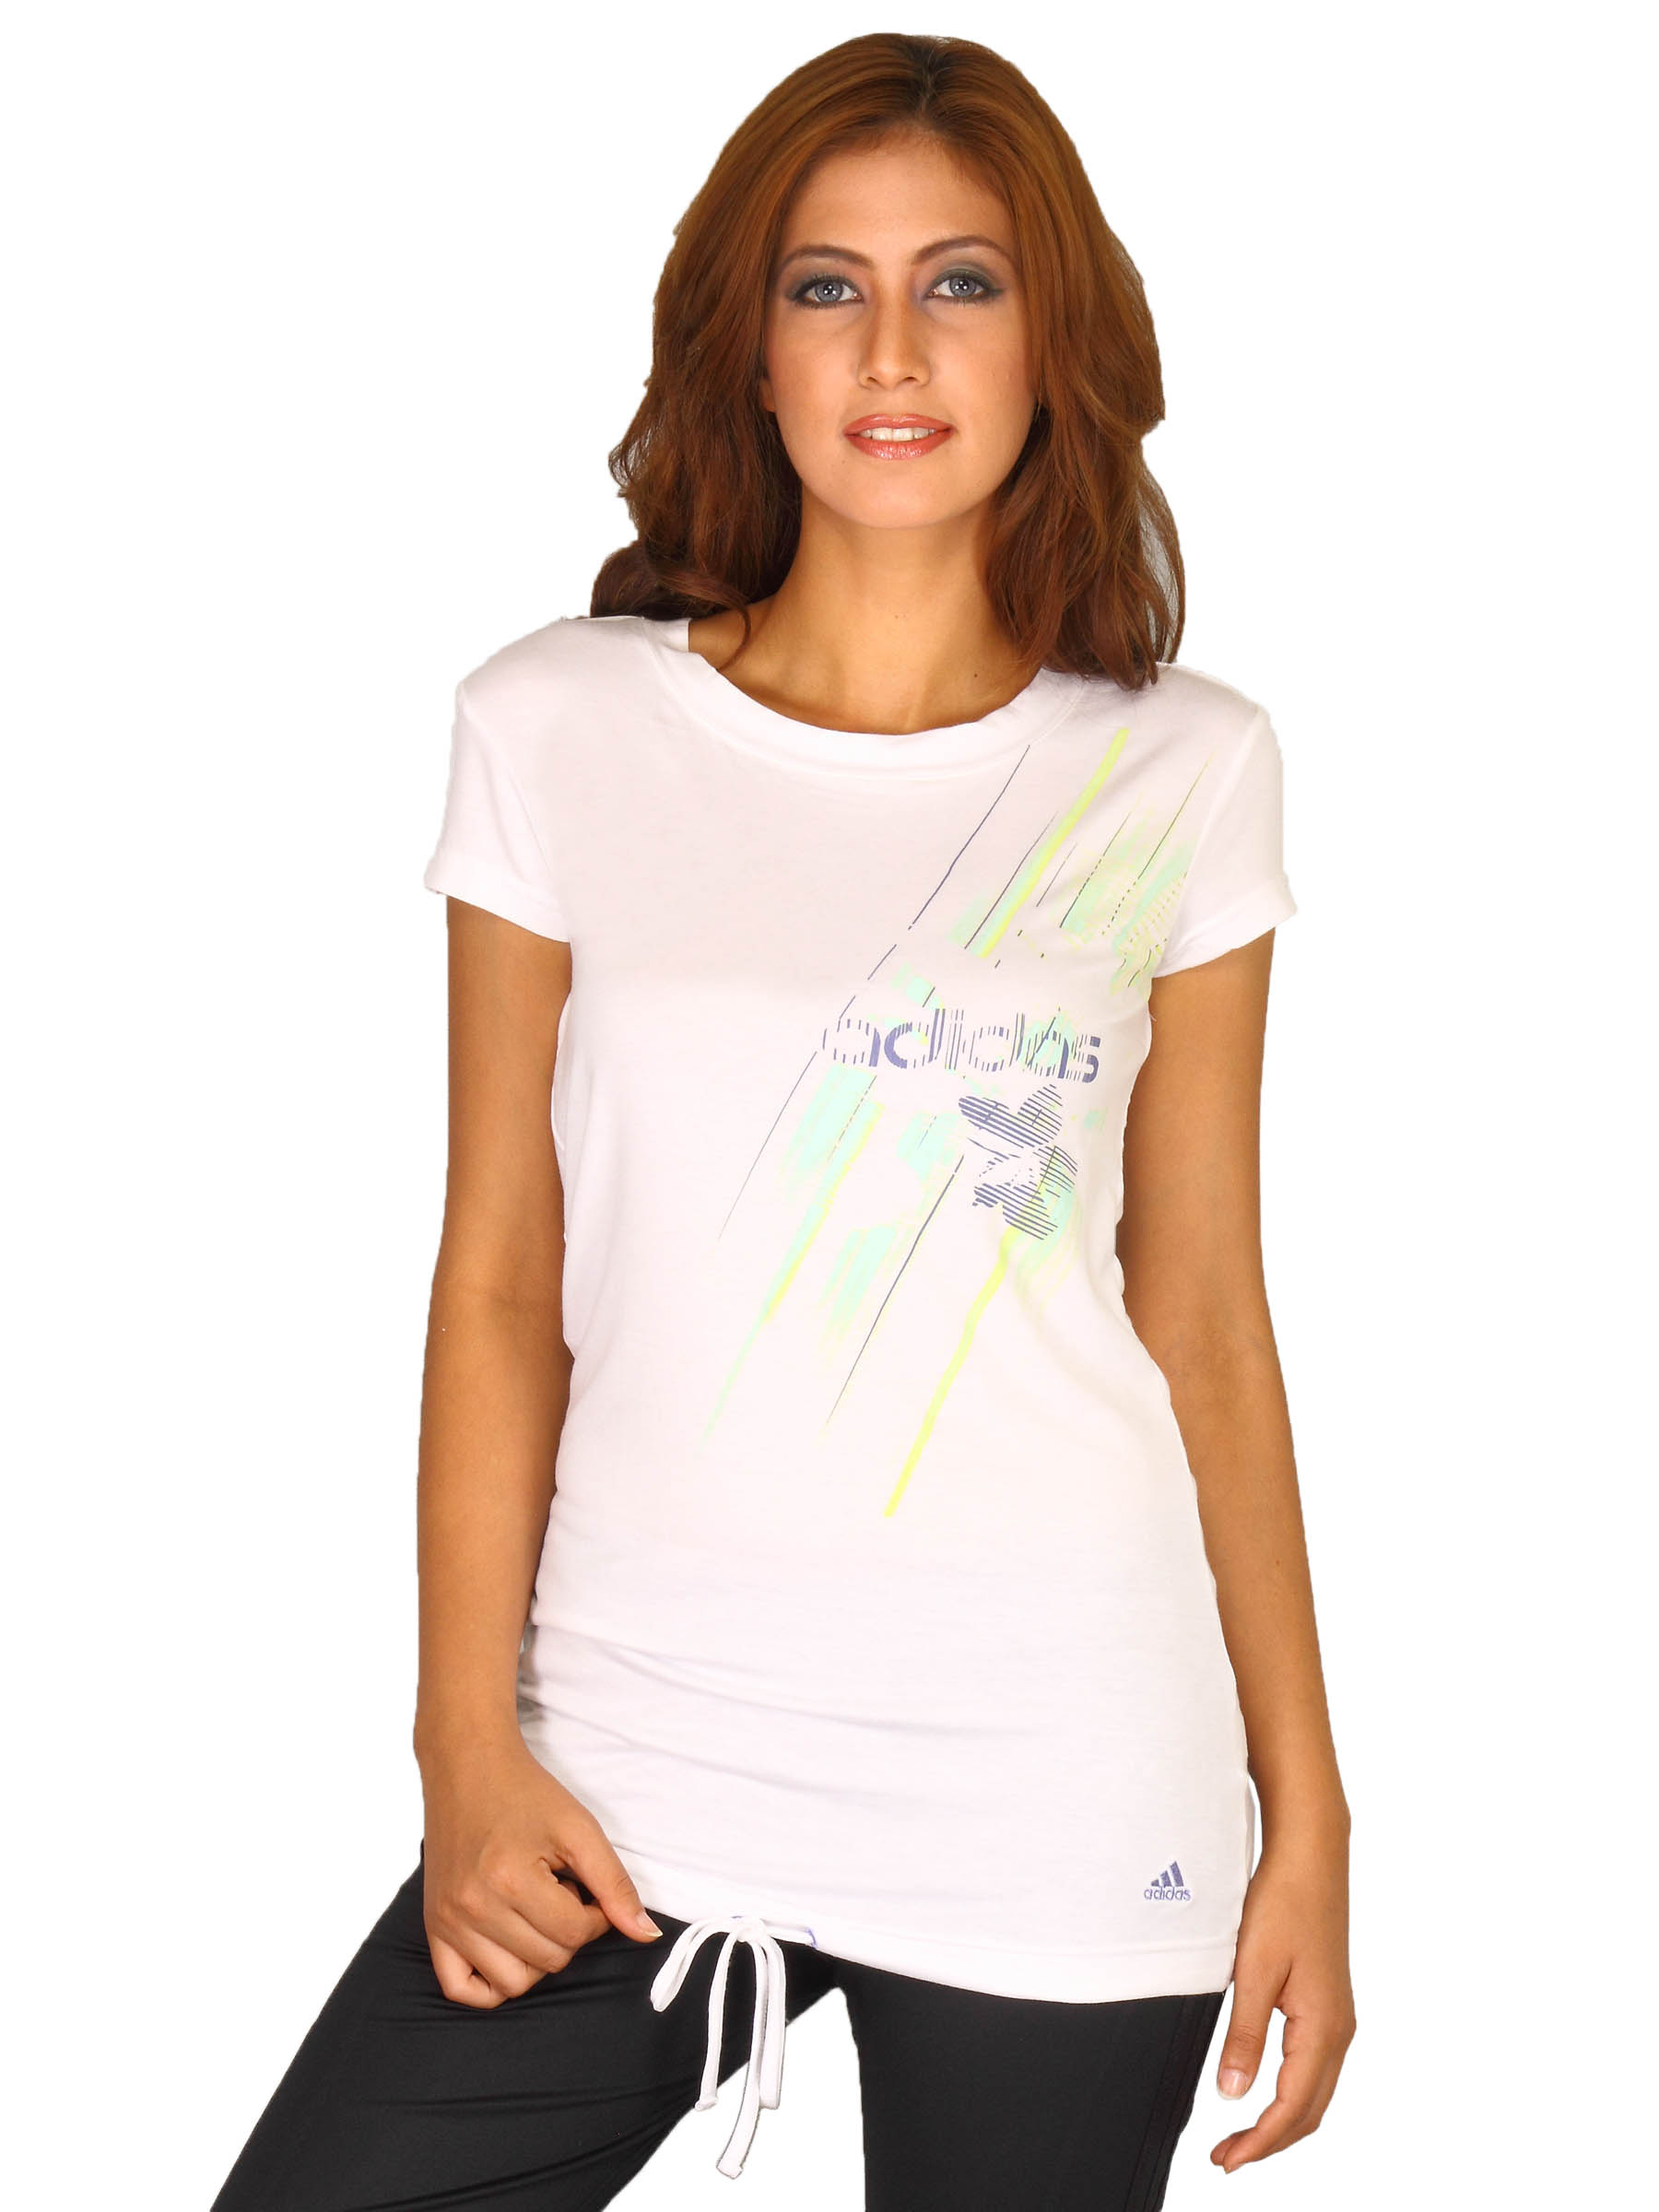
ADIDAS Women Fresh Graphic White T-shirt
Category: Apparel / Topwear / Tshirts
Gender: Women
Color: White
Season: Fall 2010
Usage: Sports